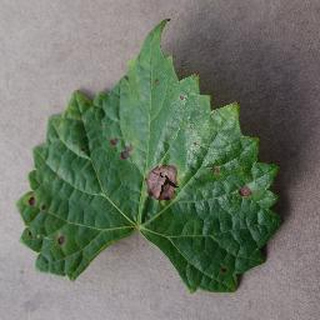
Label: grape_black_rot